Cornelia Seibeld

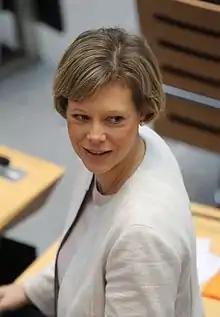
Seibeld in 2016

Cornelia Seibeld (born 1974) is a German politician of the Christian Democratic Union (CDU). Since March 2023, she has served as the president of the Abgeordnetenhaus of Berlin, having previously served as vice-president from 2016-2023. She has been a member of the Abgeordnetenhaus since 2006.